John Frost (Chartist)

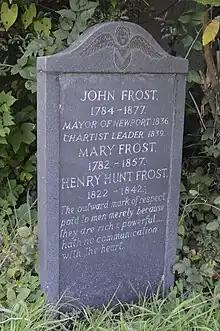
New 1980s headstone on John Frost's grave

In 1856, when the residency condition was lifted, Frost was given an unconditional pardon and he straightaway sailed for Bristol, arriving on 12 July. He retired to Stapleton, near the city, but continued to publish articles advocating reform until his death there, aged 93, in 1877.